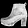
Label: Ankle boot